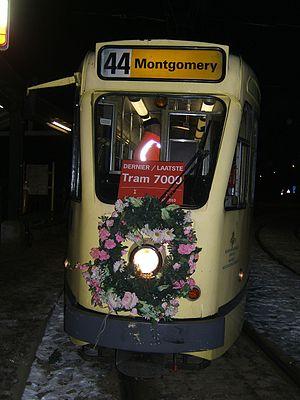
Le tramway de Bruxelles est un système de transport en commun, composé de dix-huit lignes, d’une longueur totale de 215 kilomètres, qui fonctionne en Région de Bruxelles-Capitale, depuis le 1ᵉʳ mai 1869, située en Belgique. Certaines de ces lignes empruntent le prémétro de Bruxelles.
Les PCC 7000 étaient, au début des années 2000, les plus vieux véhicules encore en service commercial de la Société des transports intercommunaux de Bruxelles. Ils ont circulé jusqu'au 12 février 2010.
La ligne 44 du tramway de Bruxelles est une ligne du tramway de Bruxelles créée le 19 avril 1968, qui relie Montgomery à Tervuren Station. Elle relie, comme la ligne 39 avec laquelle elle est en cadence, l'est du centre-ville à l'Est de la périphérie bruxelloise. La ligne possède un tronçon dans la forêt de Soignes.